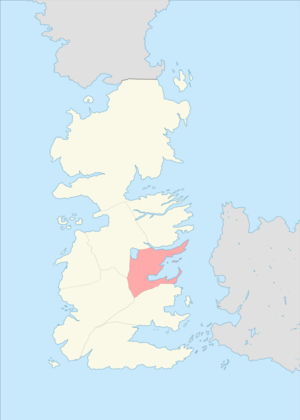
Cet article décrit la géographie de l'univers fictif de Game of Thrones / Le Trône de fer.